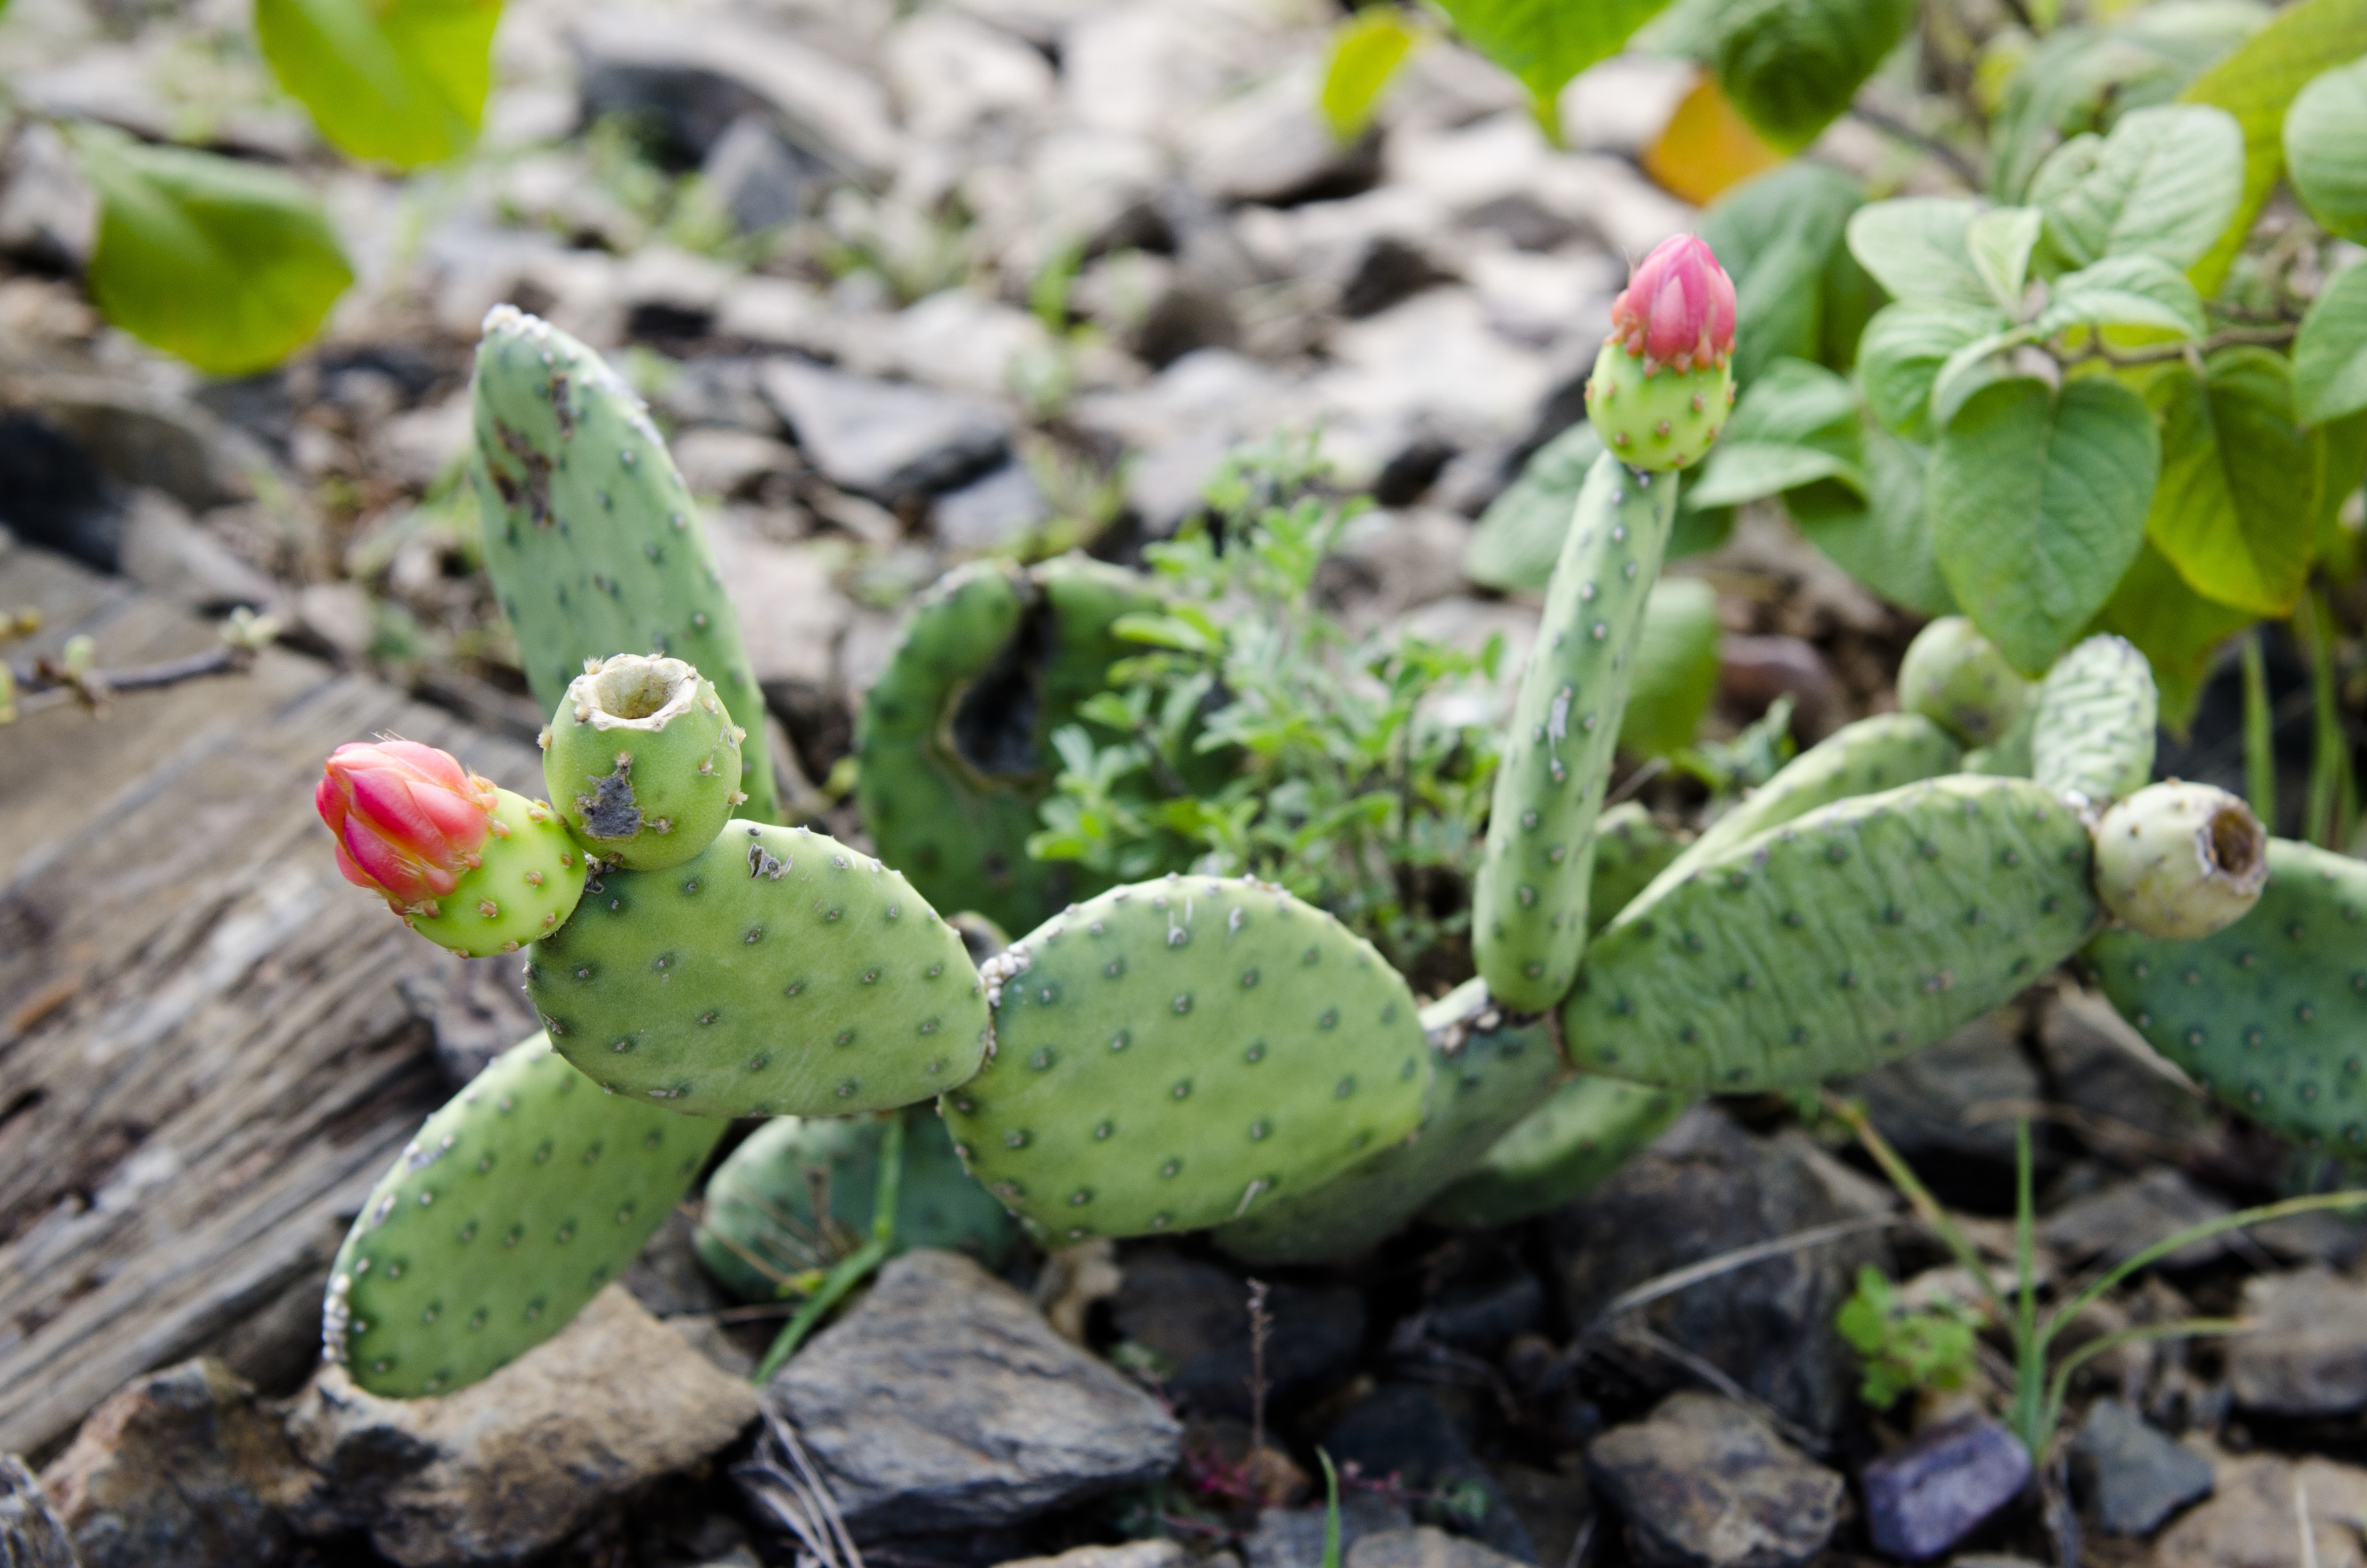
cactus, plant, flower, produce, botany, garden, cacti, flora, wildflower, flowering plant, prickly pear, cactus flower, land plant, nopal, thorny plant